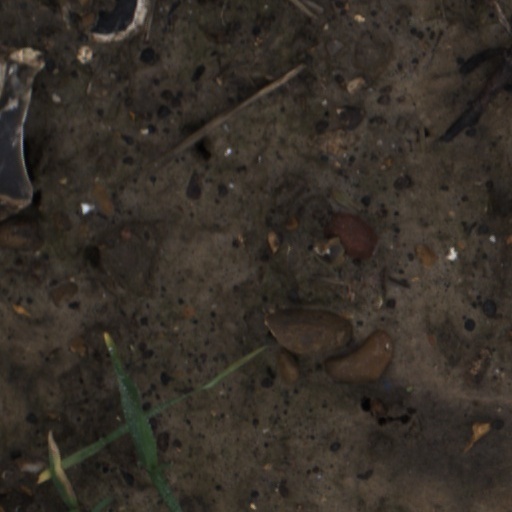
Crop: wheat